John de León

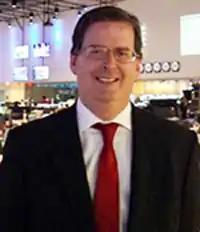

John de Leon (February 14, 1962 – April 10, 2025) was a Cuban-American attorney known for his work on immigration and civil rights issues. His cases were the subject of reports in "The New York Times" and ABC News and he was a frequent guest on Spanish-language news and opinion programs and local media discussing immigration and other human-rights topics. He also appeared as a legal commentator on CNN.